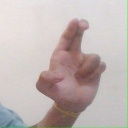
अक्षर: आ